Denton, Texas

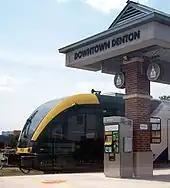
DCTA A-train station at Downtown Denton Transit Center

The University of North Texas (UNT) in Denton is the flagship university of the University of North Texas System, which also includes the UNT Health Science Center in Fort Worth, the University of North Texas at Dallas, UNT Dallas College of Law, and a satellite campus in Frisco. With an enrollment of over 42,000, it's the fifth largest university in Texas. The university is accredited by the Southern Association of Colleges and Schools (SACS). Its College of Music, the first school to offer a degree in the field of jazz studies, is internationally recognized and known for producing successful artists.